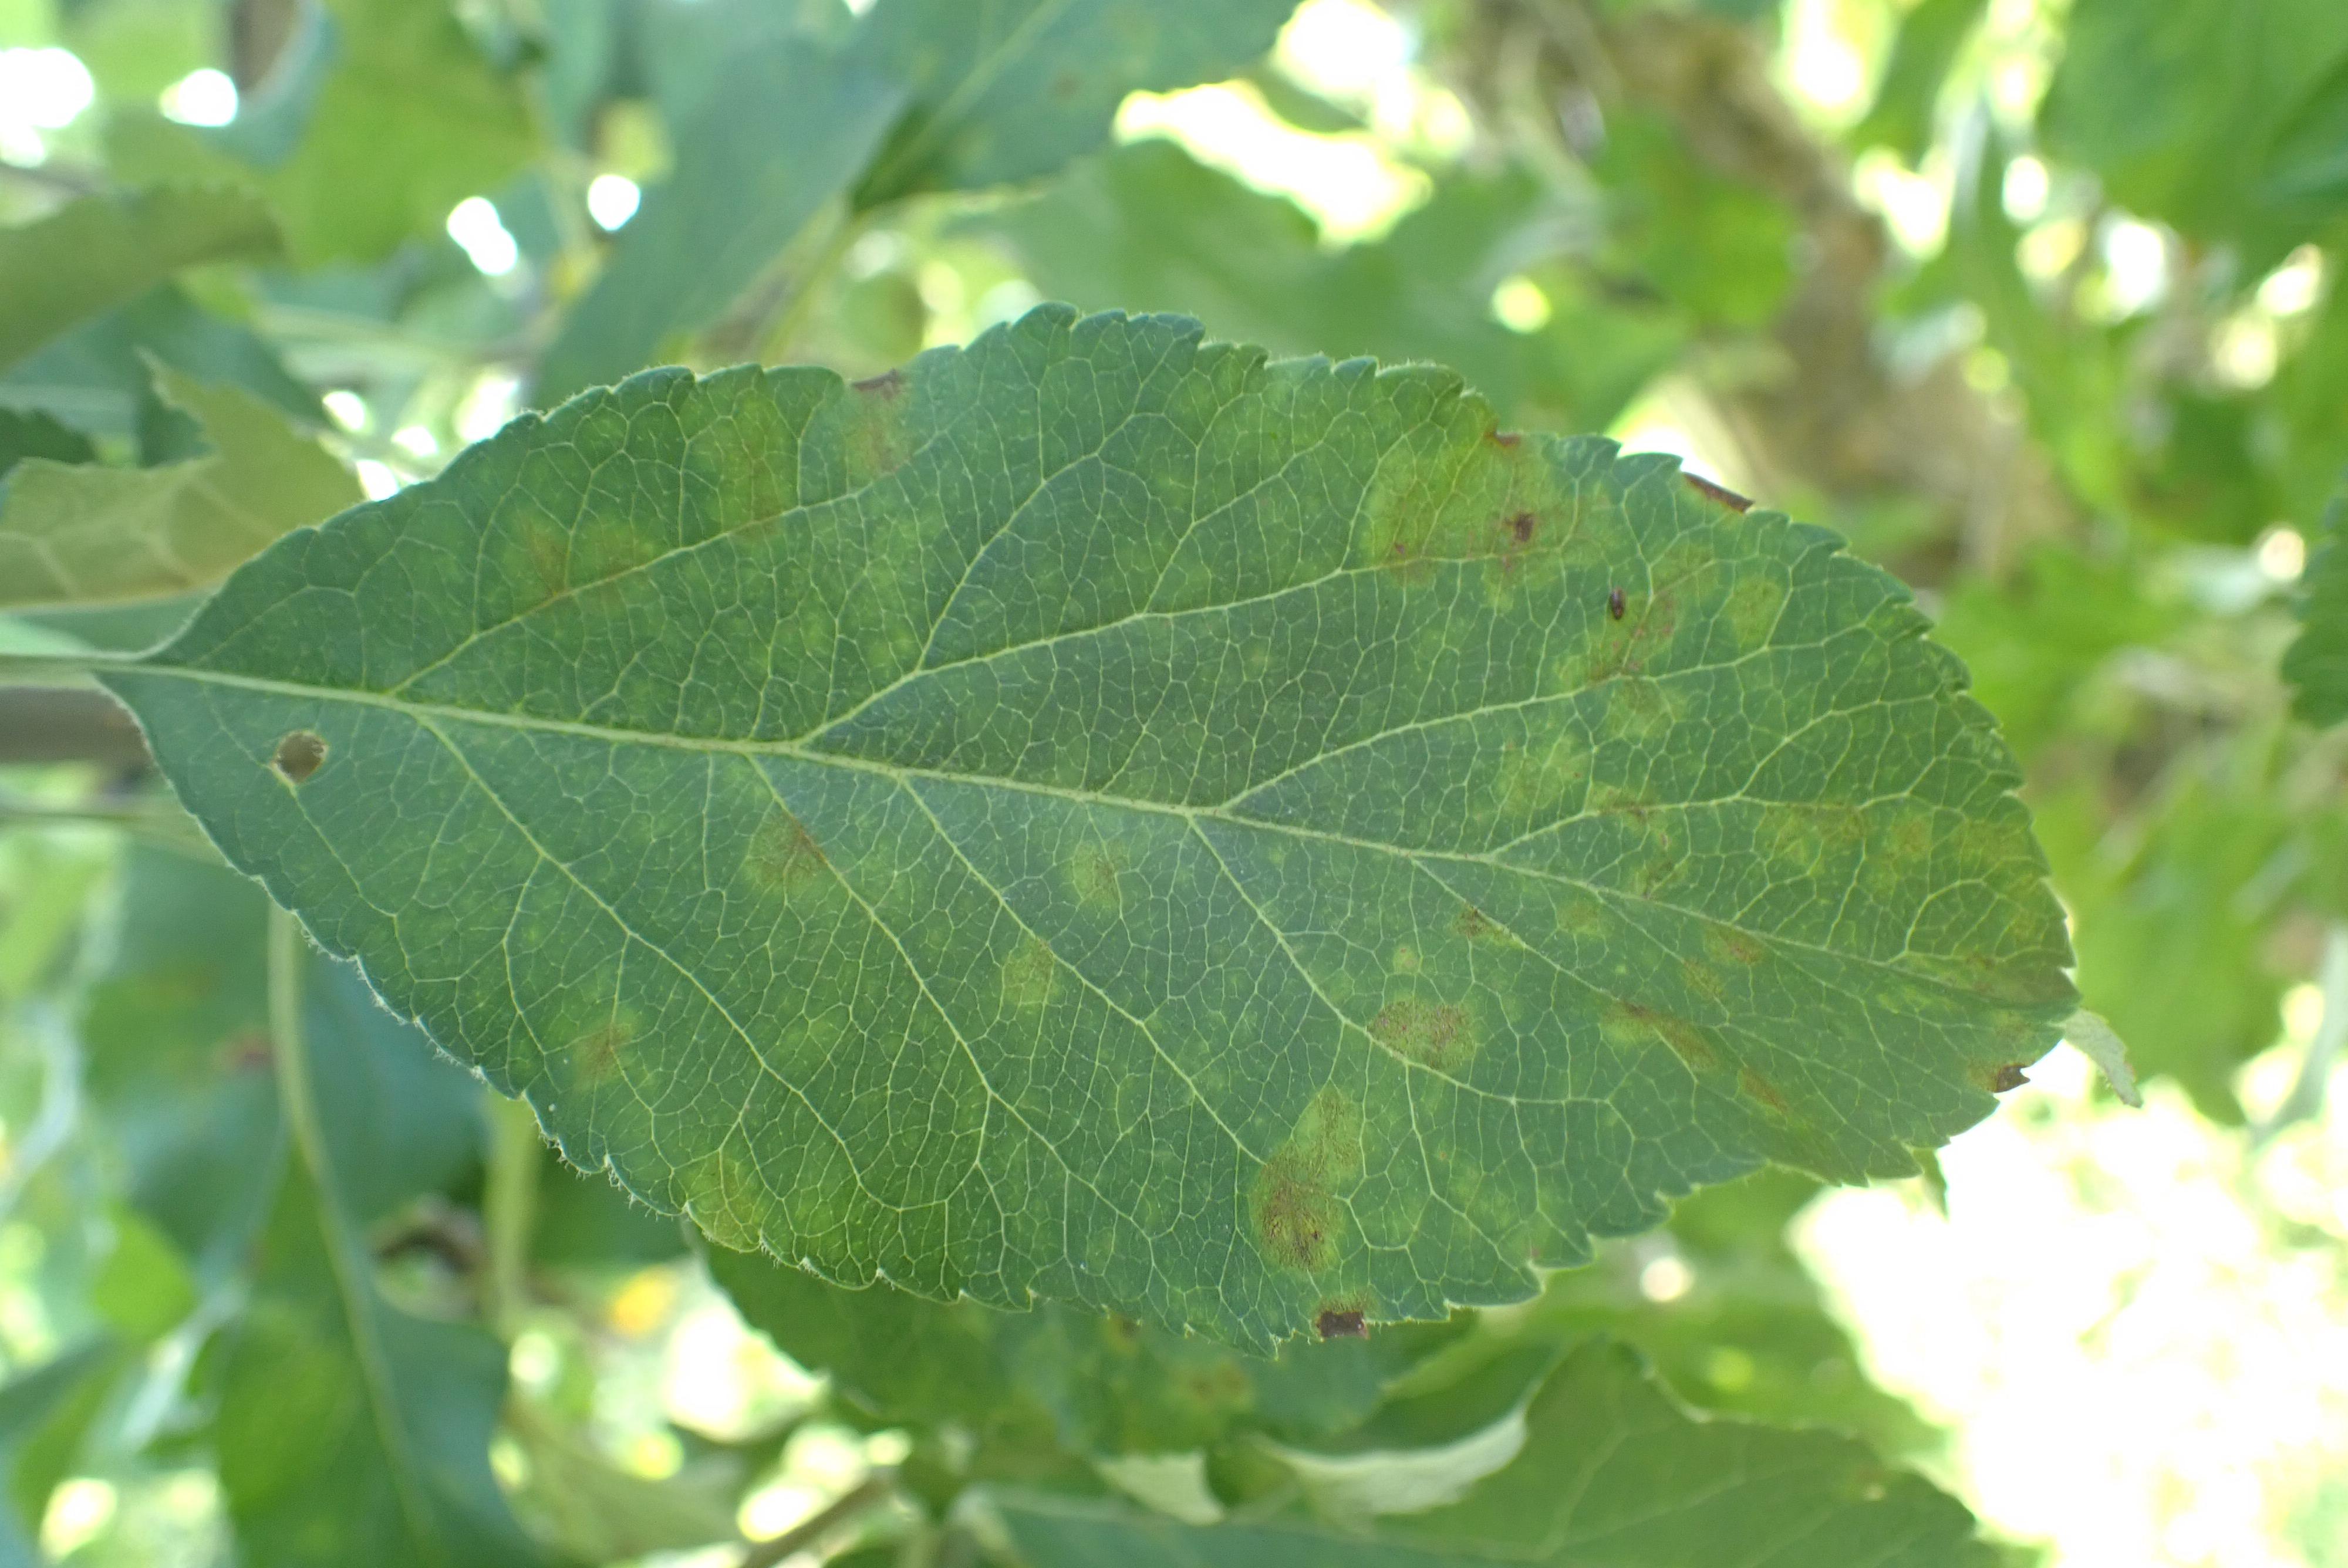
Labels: scab